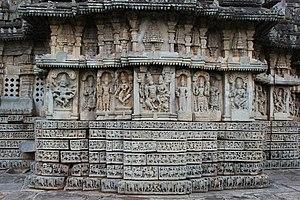
Le temple Mallikarjuna, dédié au dieu hindou Shiva, se trouve à Basaralu, une petite ville dans le district de Mandya, dans l'État du Karnataka, en Inde. Basaralu est proche de Nagamangala et à environ 65 km de la ville de Mysore. Le temple a été construit par Harihara Dhannayaka vers 1234 après JC sous le règne de Vira Narasimha II, roi de l'Empire Hoysala. Ce temple est considéré par l'Archaeological Survey of India. comme un monument d'importance nationale.